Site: brandenburg
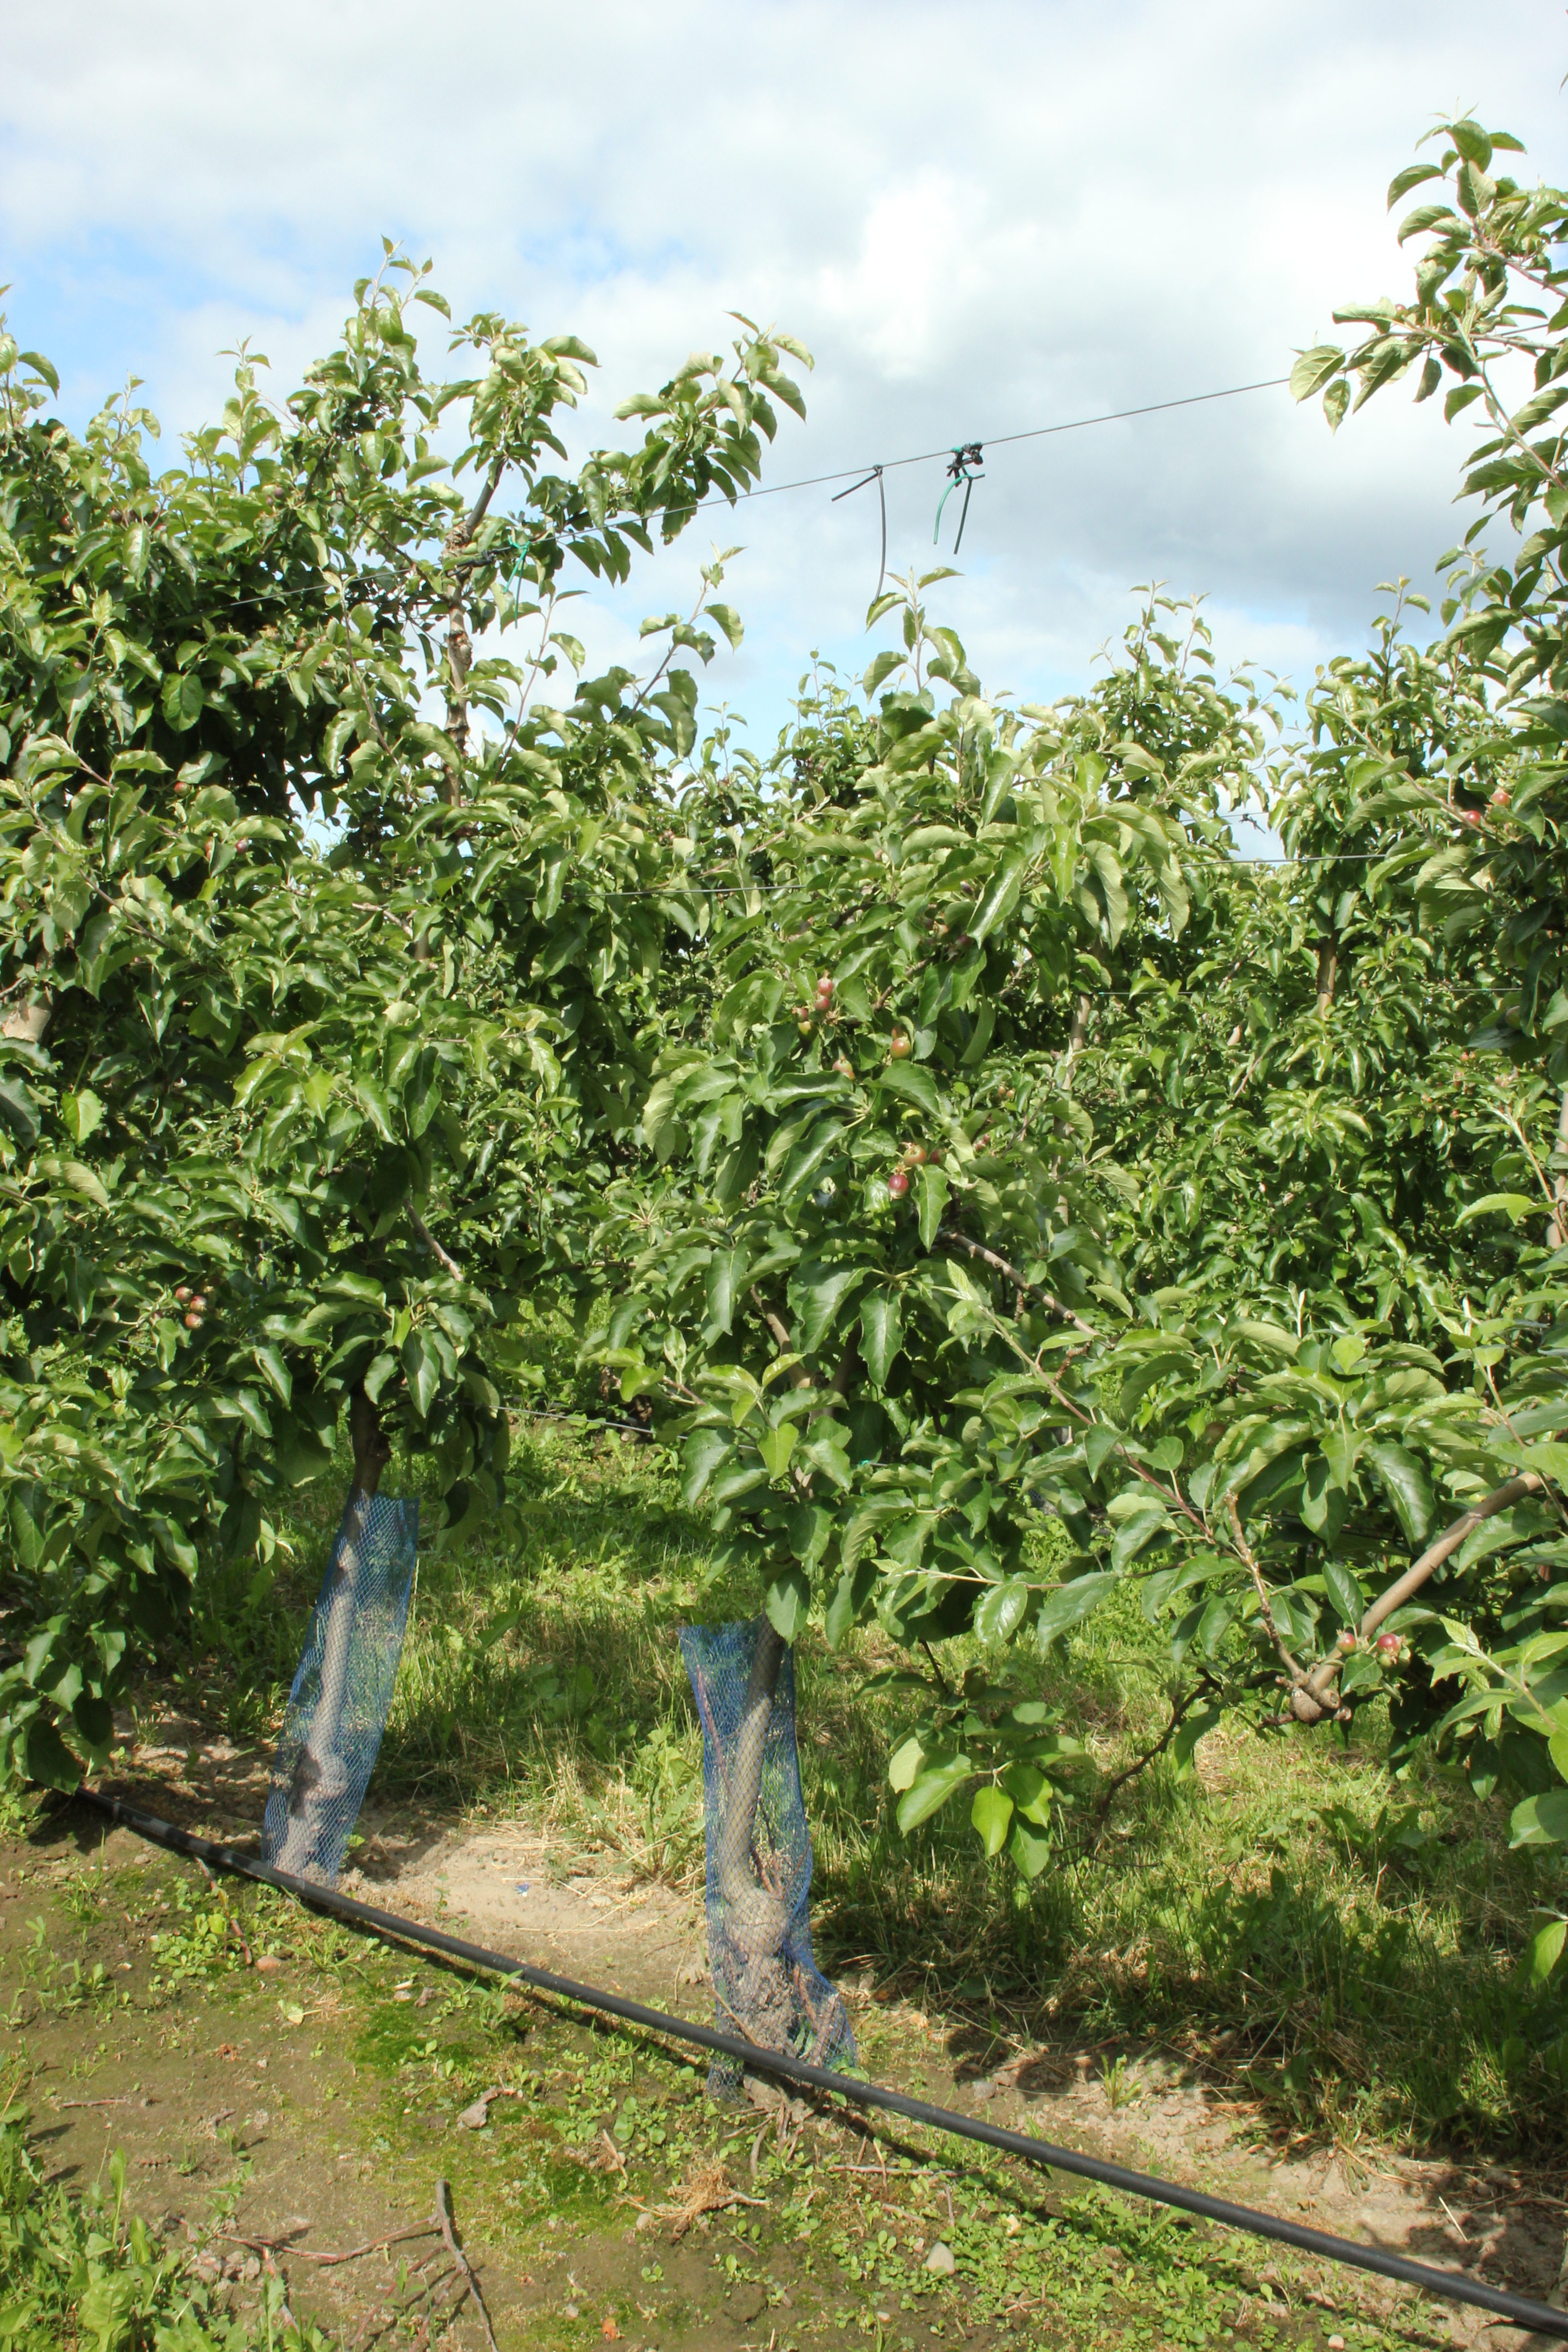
Growth stage (BBCH 72): Development of fruit